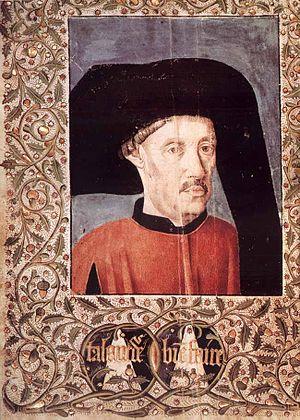
Henri le Navigateur, en portugais : Henrique o Navegador, également appelé Infante Dom Henrique, né le 4 mars 1394 à Porto et mort le 13 novembre 1460 à Sagres, prince de Portugal, est souvent considéré comme le symbole des grandes découvertes et la figure la plus importante du début de l'expansion coloniale européenne. L'historiographie actuelle réévalue le rôle de son frère Pierre dans ces découvertes. Lui-même n'a jamais vraiment navigué et n'a donc fait aucune découverte géographique. Son rôle dans ce domaine s'est limité à du mécénat. L'épithète de « navigateur » qui lui a été attribuée est donc purement honorifique.